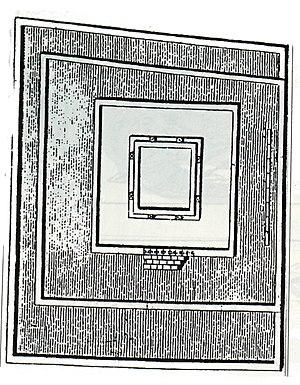
découvert lors de fouilles au Châtelet.
Claude-Madeleine Grivaud de la Vincelle était historiographe, antiquaire, archéologue et littérateur.
Le Châtelet de Gourzon est un lieu-dit situé principalement sur l'actuelle commune de Bayard-sur-Marne, au nord de la Haute-Marne, à proximité de Fontaines-sur-Marne, entre Saint-Dizier et Joinville.